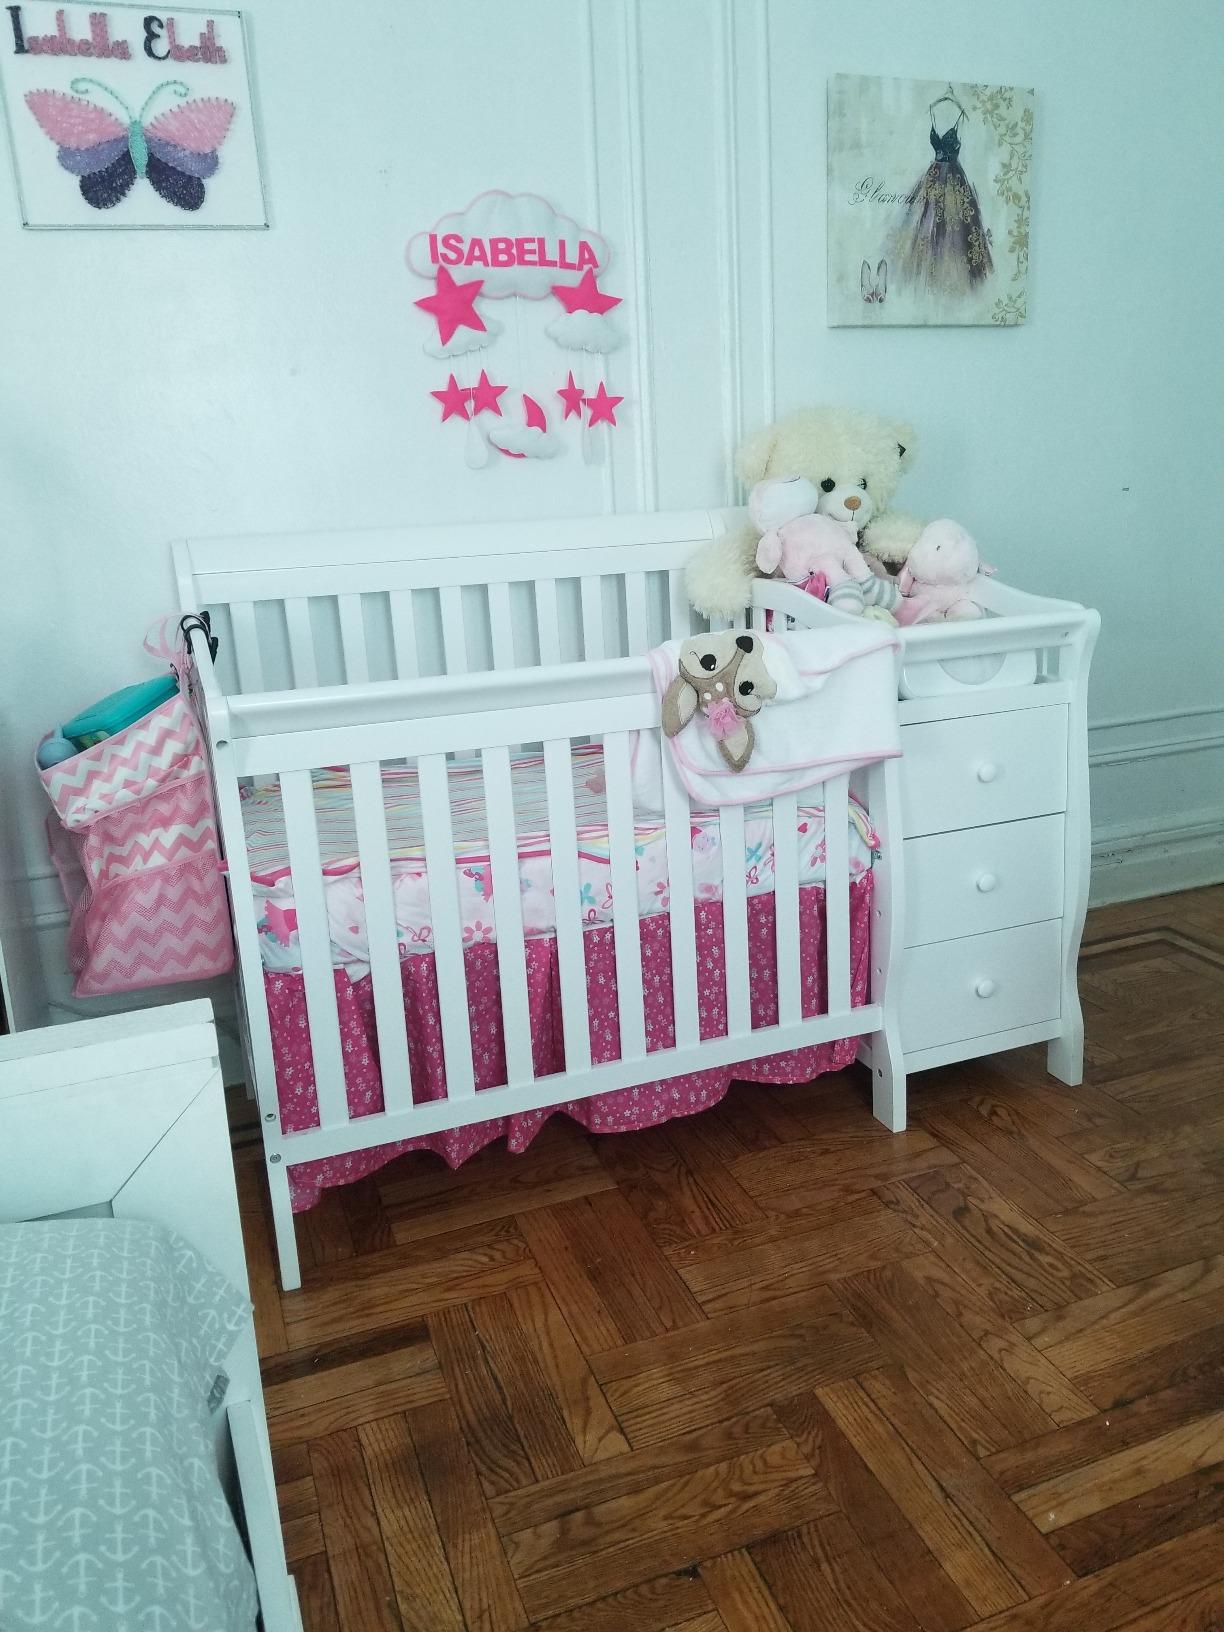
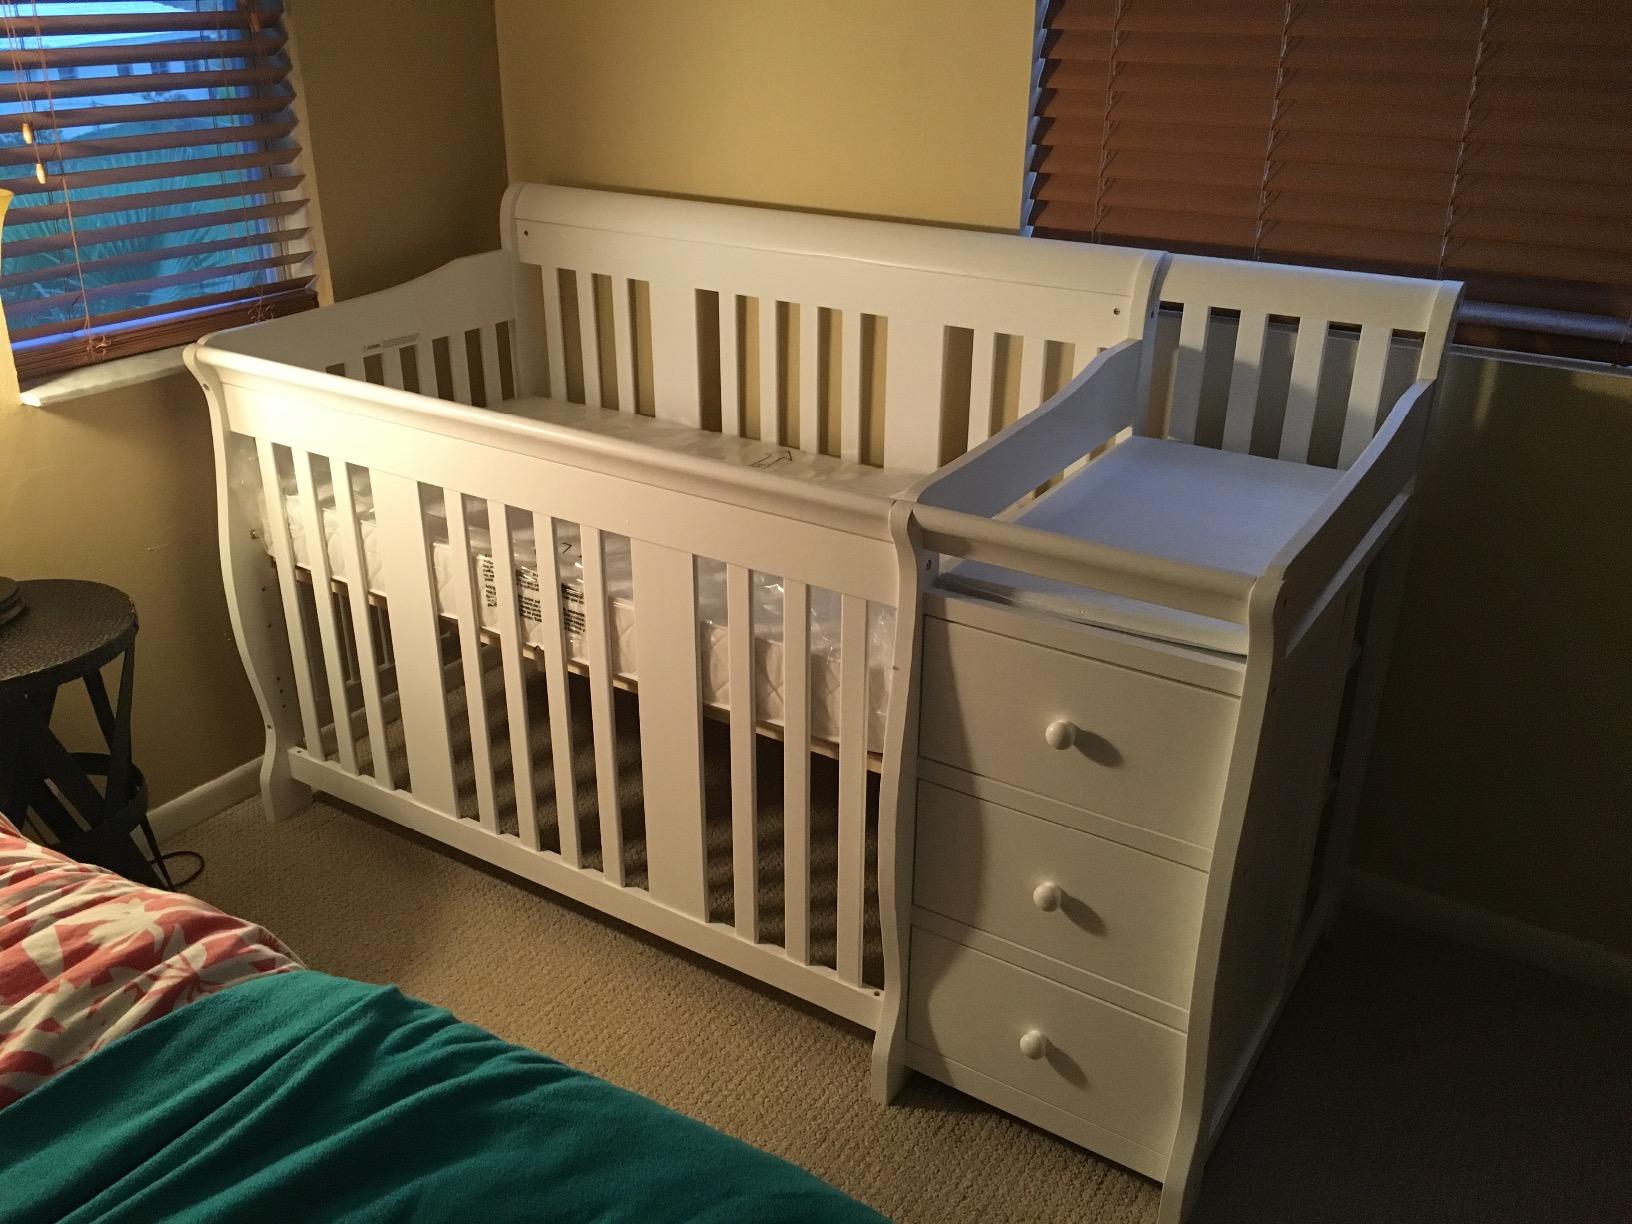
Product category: products_crib
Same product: yes